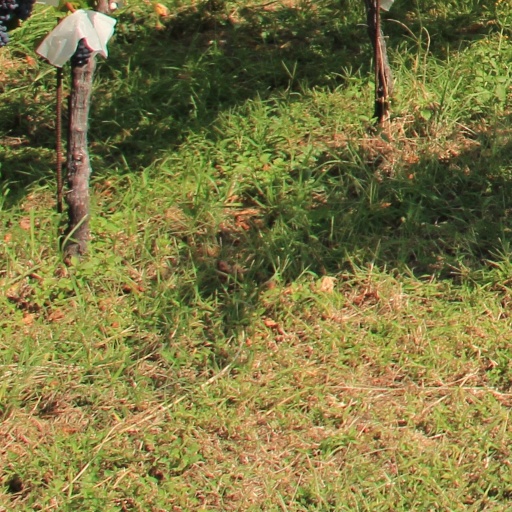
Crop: grape